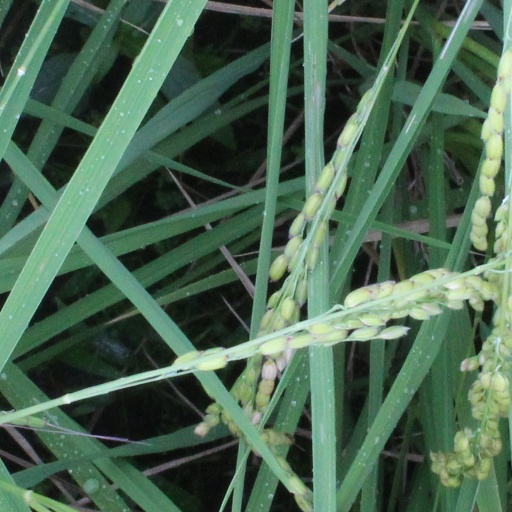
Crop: rice